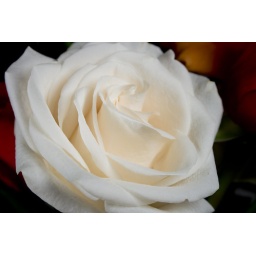
I love how the other roses in the background make the white rose just pop out.